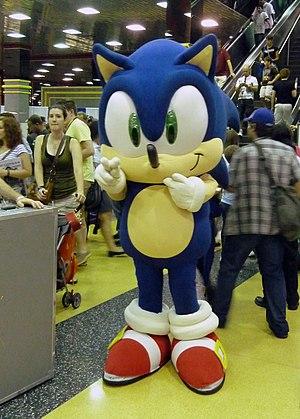
Sonic, enregistré en tant que marque commerciale sous le nom de Sonic the Hedgehog, est un personnage de jeu vidéo et le personnage principal de la série de jeux vidéo Sonic the Hedgehog éditée par Sega, ainsi que d'un bon nombre de séries dérivées de comics, de dessins animés et d'un film. Le premier jeu vidéo Sonic, Sonic the Hedgehog, est sorti le 23 juin 1991 dans le but de doter Sega d'une mascotte qui puisse rivaliser avec celle de leur concurrent Nintendo, Mario. Depuis, Sonic est devenu l'un des personnages de jeu vidéo les plus connus au monde, avec des jeux qui se sont vendus à plus de 70 millions d'exemplaires. En 2005, Sonic est le premier personnage intronisé au Walk of Game, en même temps que Link et Mario.